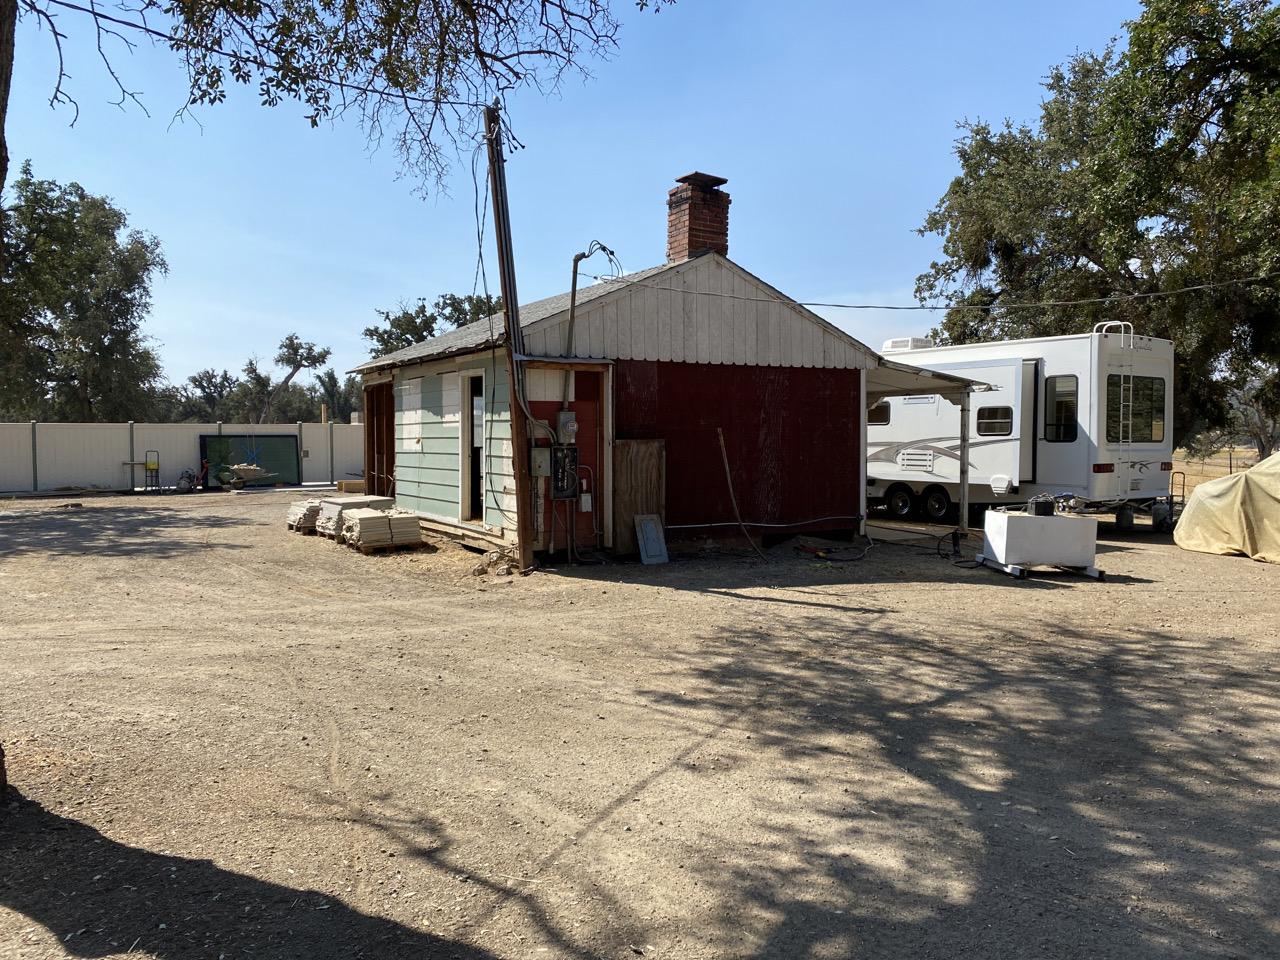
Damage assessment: no_damage